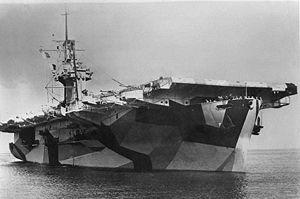
L’USS St. Lo était un porte-avions d'escorte de la classe Casablanca de l'US Navy durant la Seconde Guerre mondiale.
Cet article fournit diverses informations sur les porte-avions de l'United States Navy